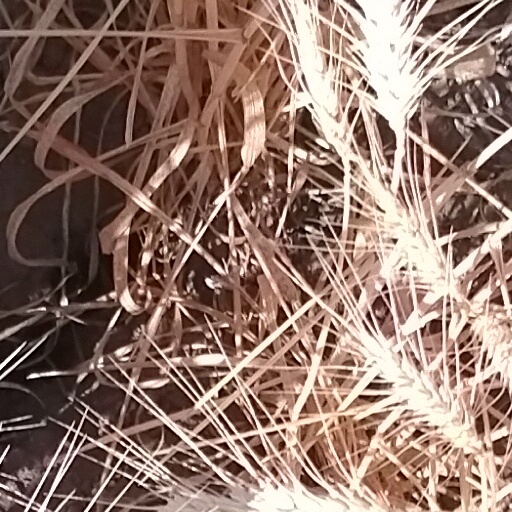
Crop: wheat